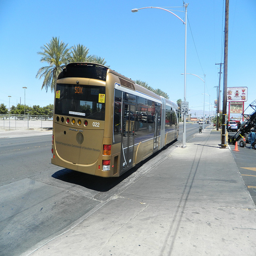
Gold boss waits for passengers even if there aren't any.
This is an image of a bus at a bus stop.
A golden colored bus is stopped along the road with blue skies and palm trees in the surrounding.
A golden bus parked next to a street light with a speed limit sign.
A bus pulled over to the side of the road.